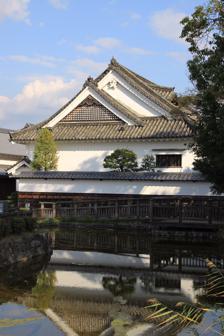
Building: Imanishi Family Residence
Country: Japan
Year built: 1650
The Imanishi Family Residence ( 今西家住宅 , Imanishi-ke jūtaku ) is one of a Group of Traditional Buildings in Imai-cho, Kashihara , Nara Prefecture Japan. It dates to 1650 and has been designated an Important Cultural Property . Imanishi house from the west side As well as being the minka or machiya of the Imanishi family, it served as the jinya , or centre and court, of Imai, then an autonomous town. Its roof is made in the form of "yatsumune-zukuri" (八棟造), which means "complicated roof style with multiple ridges and bargeboards". Photo of Imanishi family house in the Taishō period Interior; this floor used to function as a local court References ^ 今西家住宅(奈良県橿原市今井町) [Imanishi Family Residence] (in Japanese). Agency for Cultural Affairs . ^ "JAANUS / Yatsumune-zukuri 八棟造" . Wikimedia Commons has media related to Imanishi House . External links The Imanishi of Tochiagatanushi clan Family Residence Preservation Foundation Imai-cho 34°30′24″N 135°47′01″E / 34.50667°N 135.78361°E / 34.50667; 135.78361